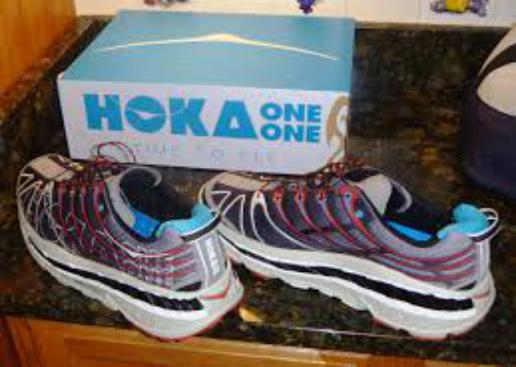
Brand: Hoka One One
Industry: Clothes